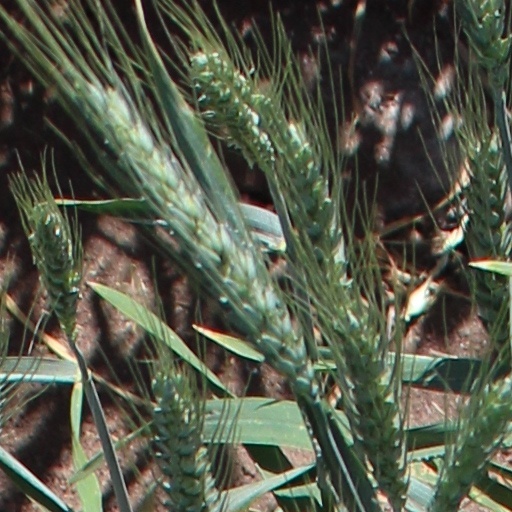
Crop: wheat